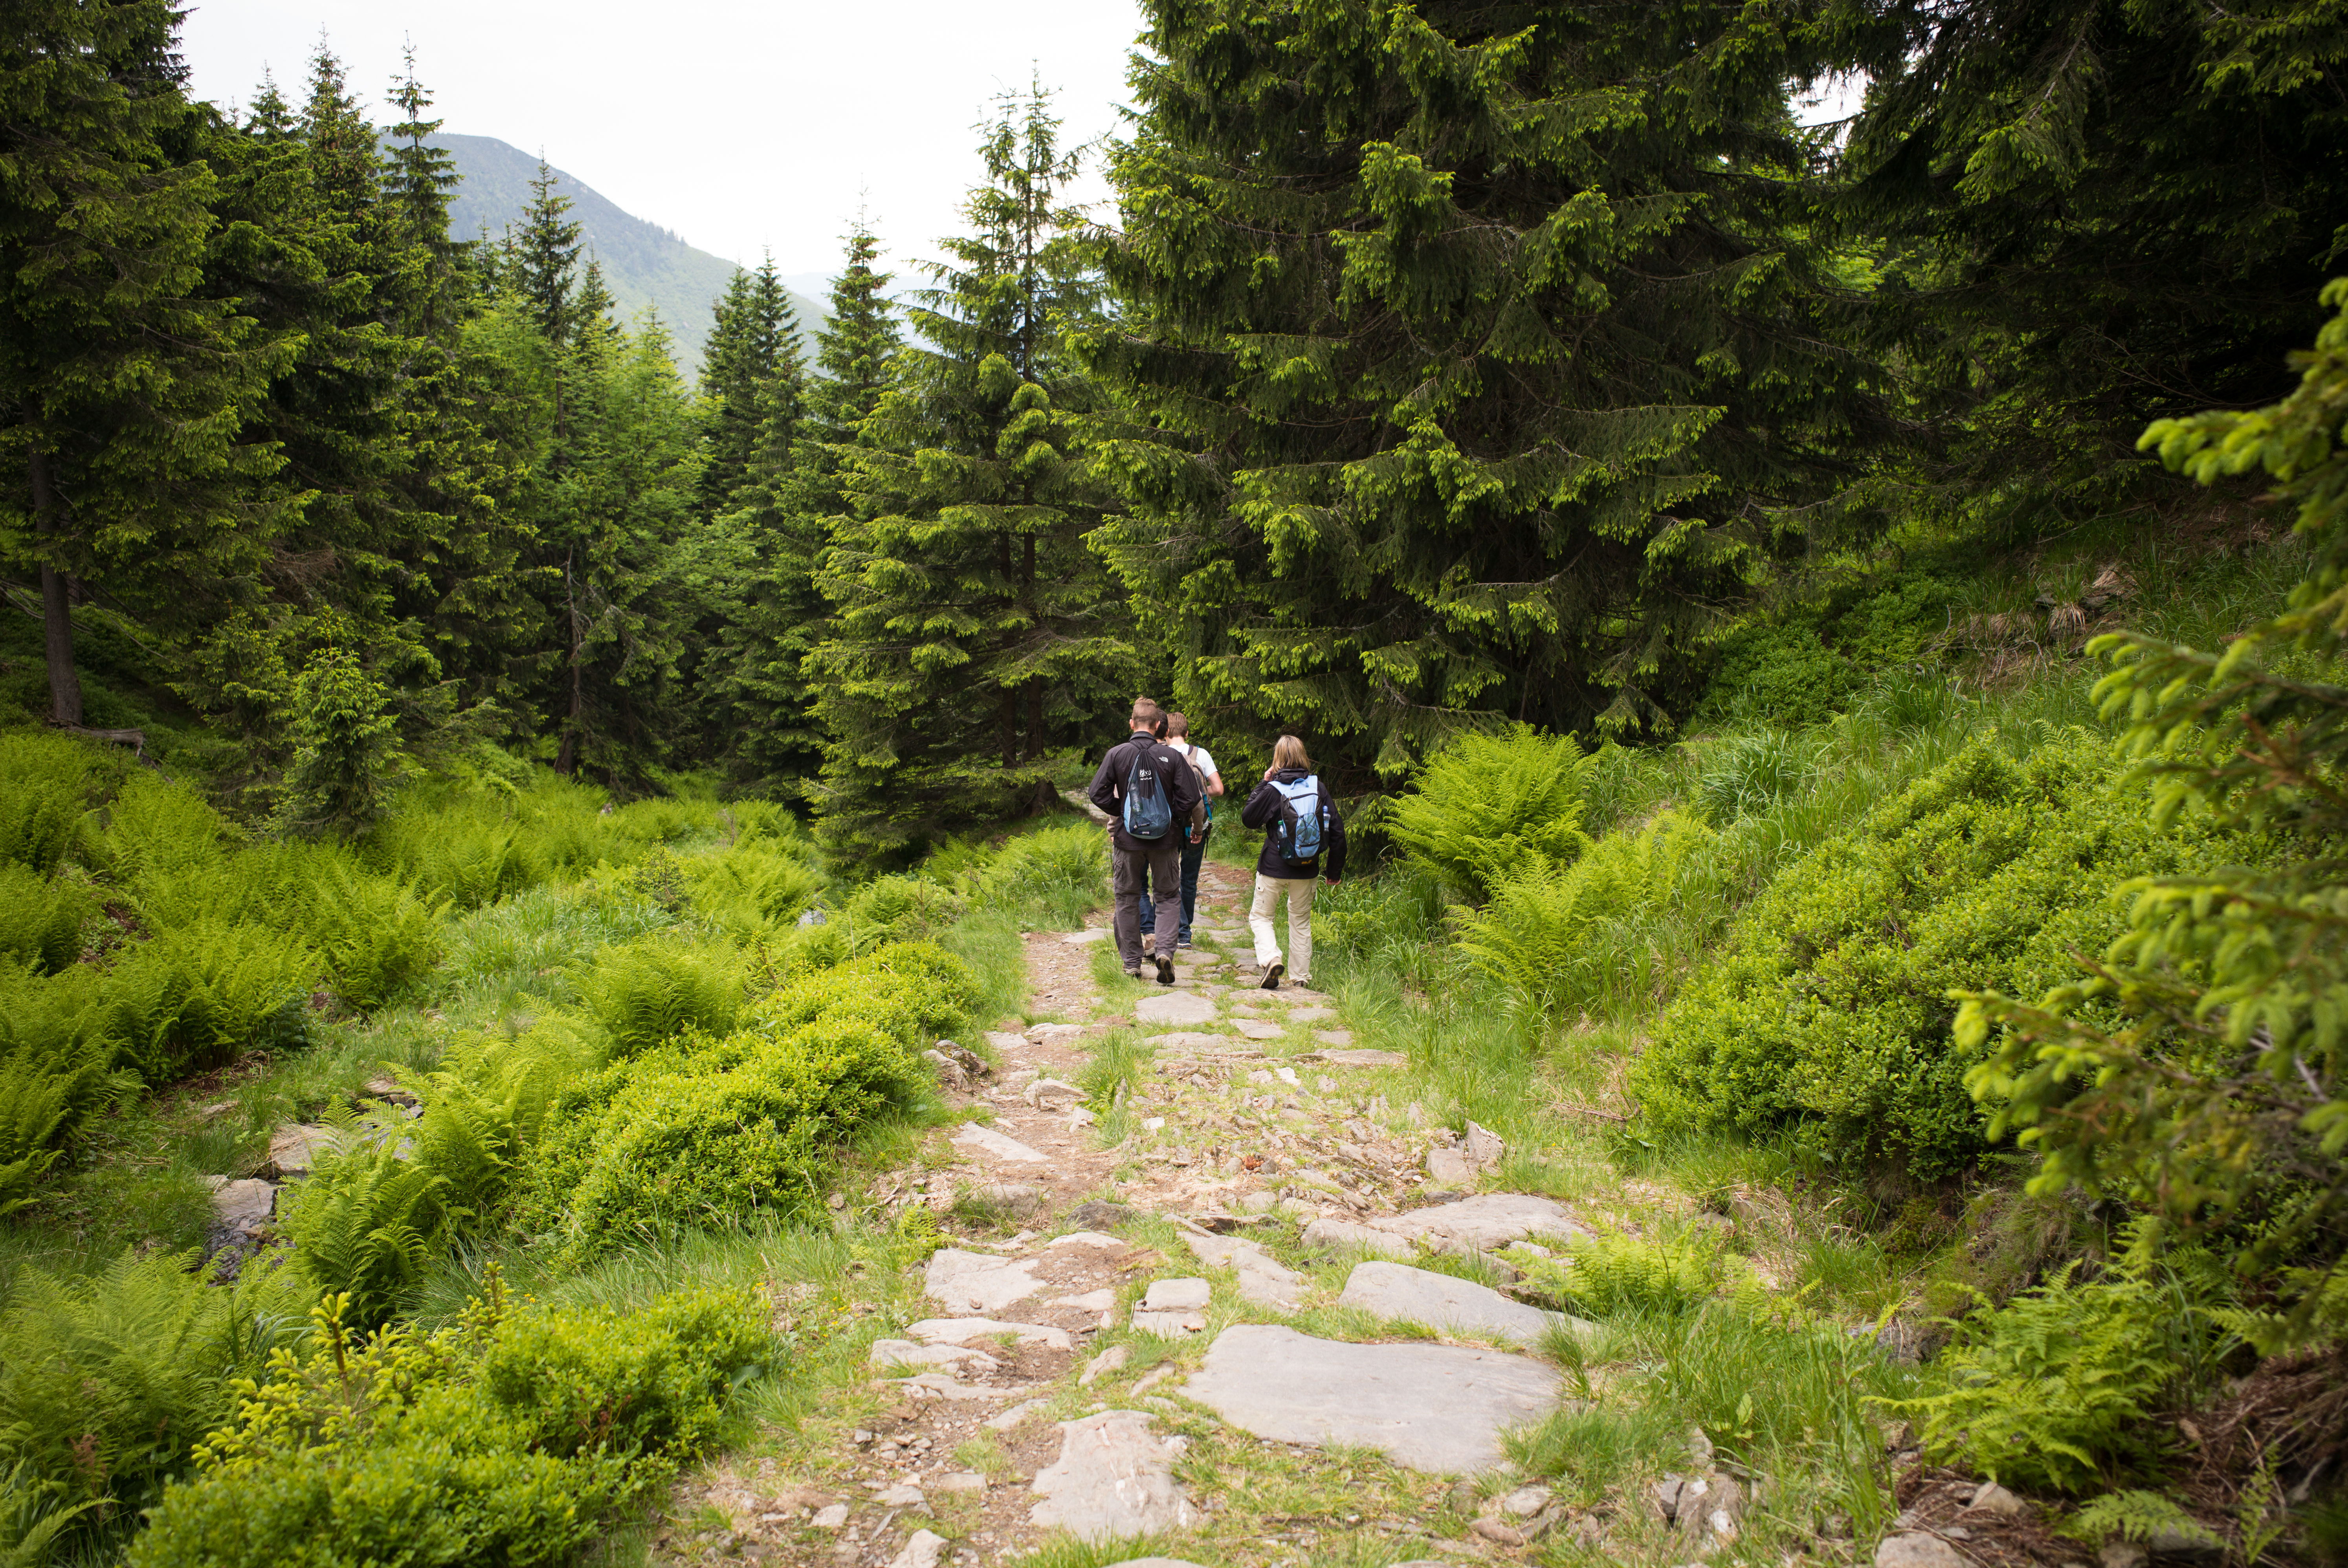
landscape, nature, forest, path, outdoor, wilderness, walking, mountain, hiking, trail, adventure, valley, mountain range, summer, travel, range, environment, europe, stream, jungle, ridge, mountain bike, trees, hills, cool image, m, sports, hikers, mountains, backpacking, ravine, 28, woodland, i, leica, 240, czech, bohemia, cesko, summicron, svaty, krkonose, mlyn, spindleruv, evergreens, snezka, petr, priroda, vylet, active, leto, hory, riesengebirge, udoli, ecosystem, mountain biking, mountain pass